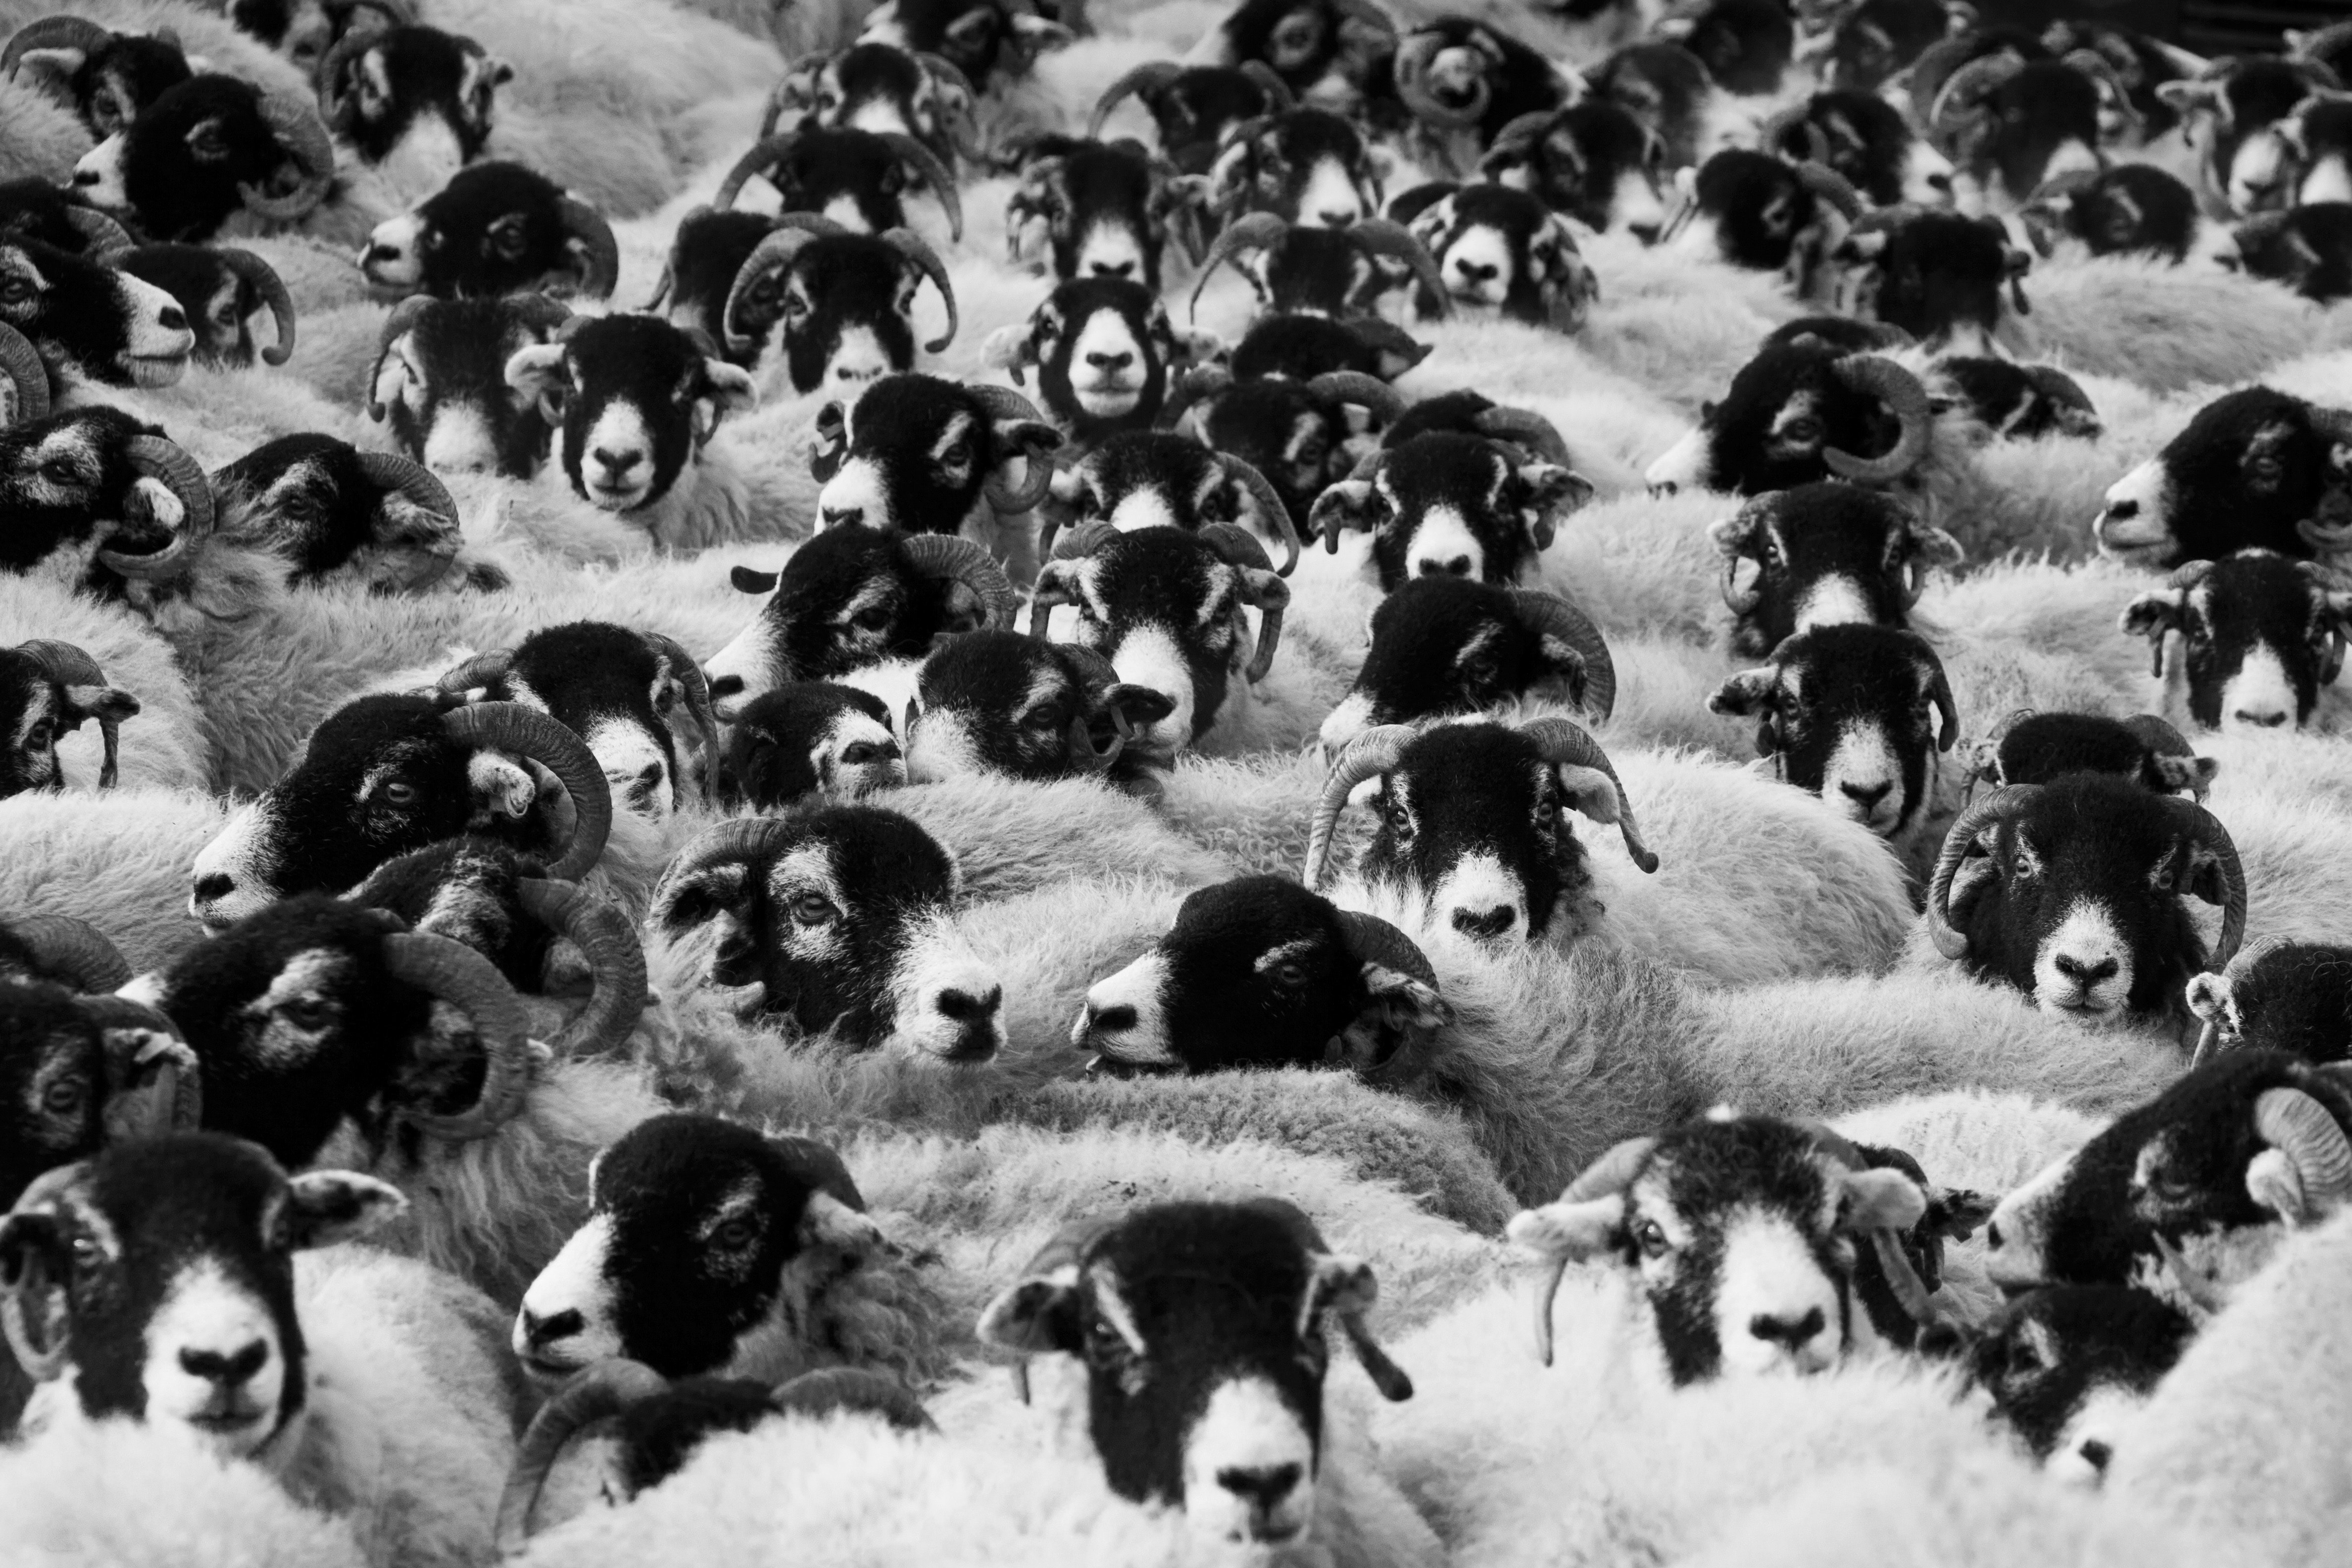
people, herd, crowd, herding, black and white, monochrome, flightless bird